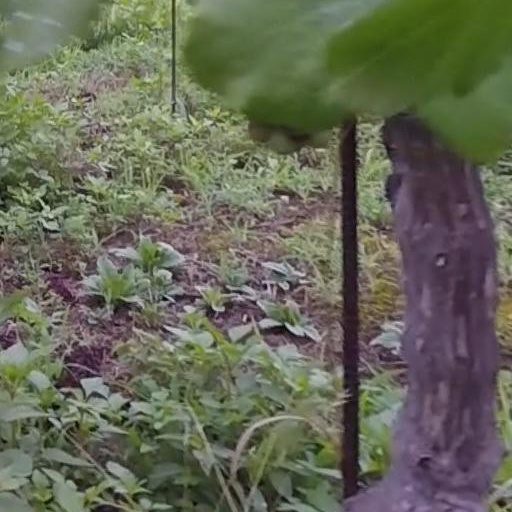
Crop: grape